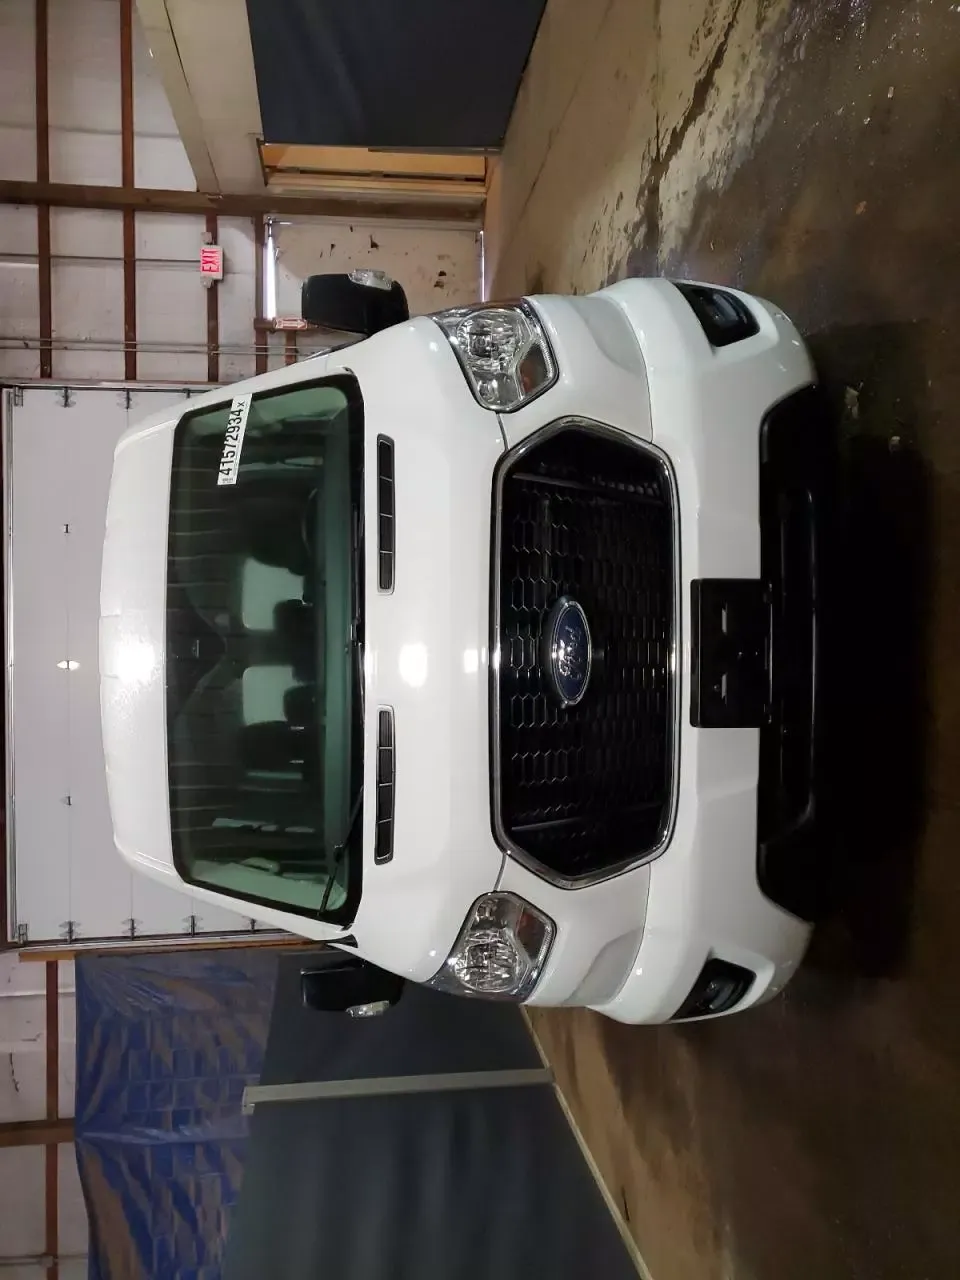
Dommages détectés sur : plaque d'immatriculation avant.
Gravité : majeur